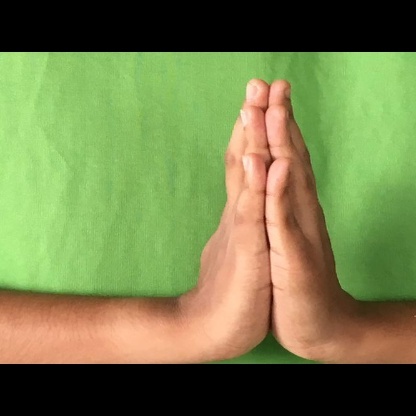
Mudra: Anjali